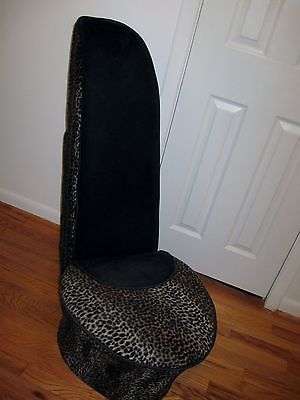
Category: chair